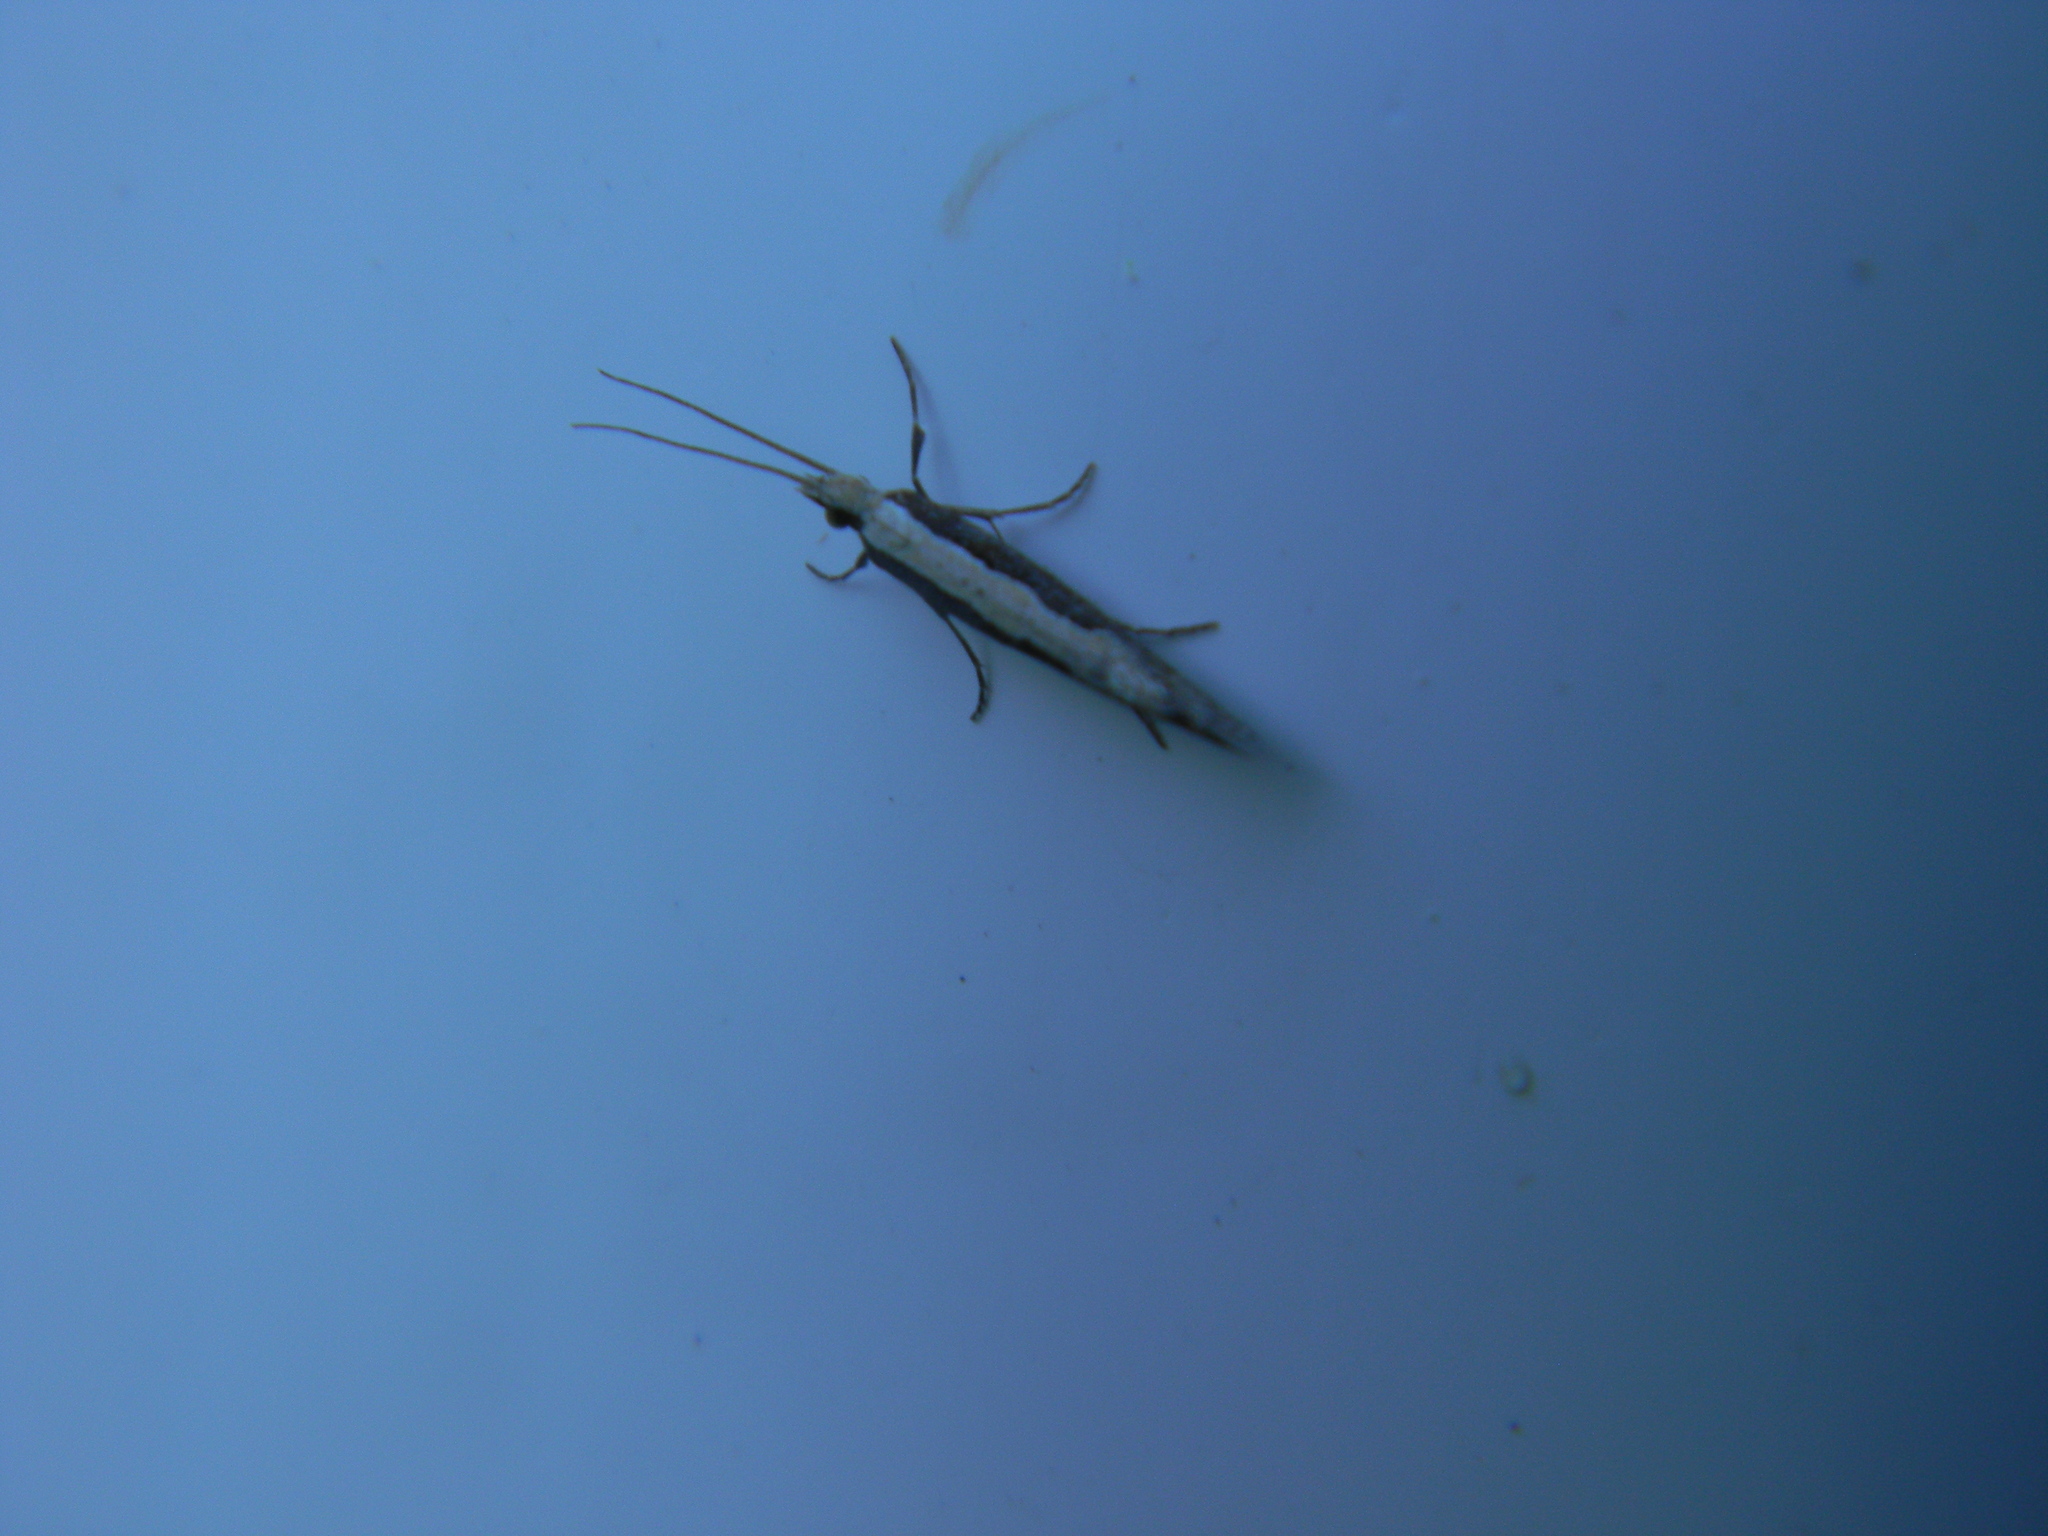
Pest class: diamondback_moth